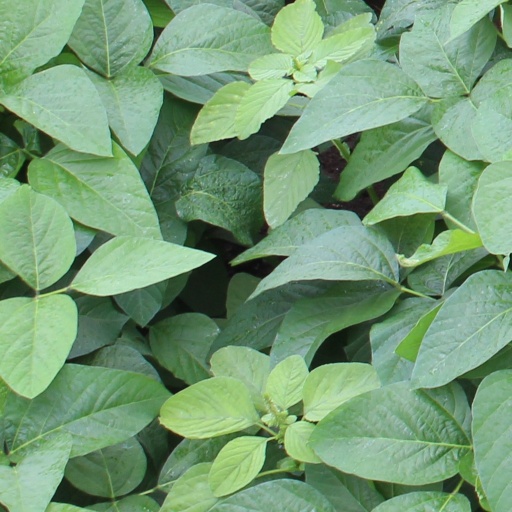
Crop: soybean